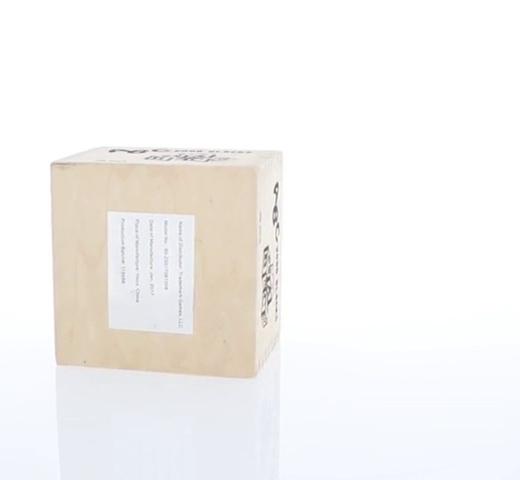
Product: Hey! Play! ABC and 123 Wooden Blocks
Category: Toys & Games | Building Toys | Stacking Blocks
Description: FUN CLASSIC TOY- This block set is a classic toddler learning toy that your little boy or girl will surely love The 48-block set has all letters of the alphabet, numbers 0-9, as well as punctuation marks, math signs, and cute pictures.
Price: $15.59
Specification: ProductDimensions:5.6x5.6x4.1inches|ItemWeight:2.33pounds|ShippingWeight:2.33pounds(Viewshippingratesandpolicies)|ASIN:B07G912RNV|Itemmodelnumber:80-Z0017061008|Manufacturerrecommendedage:36months-6years